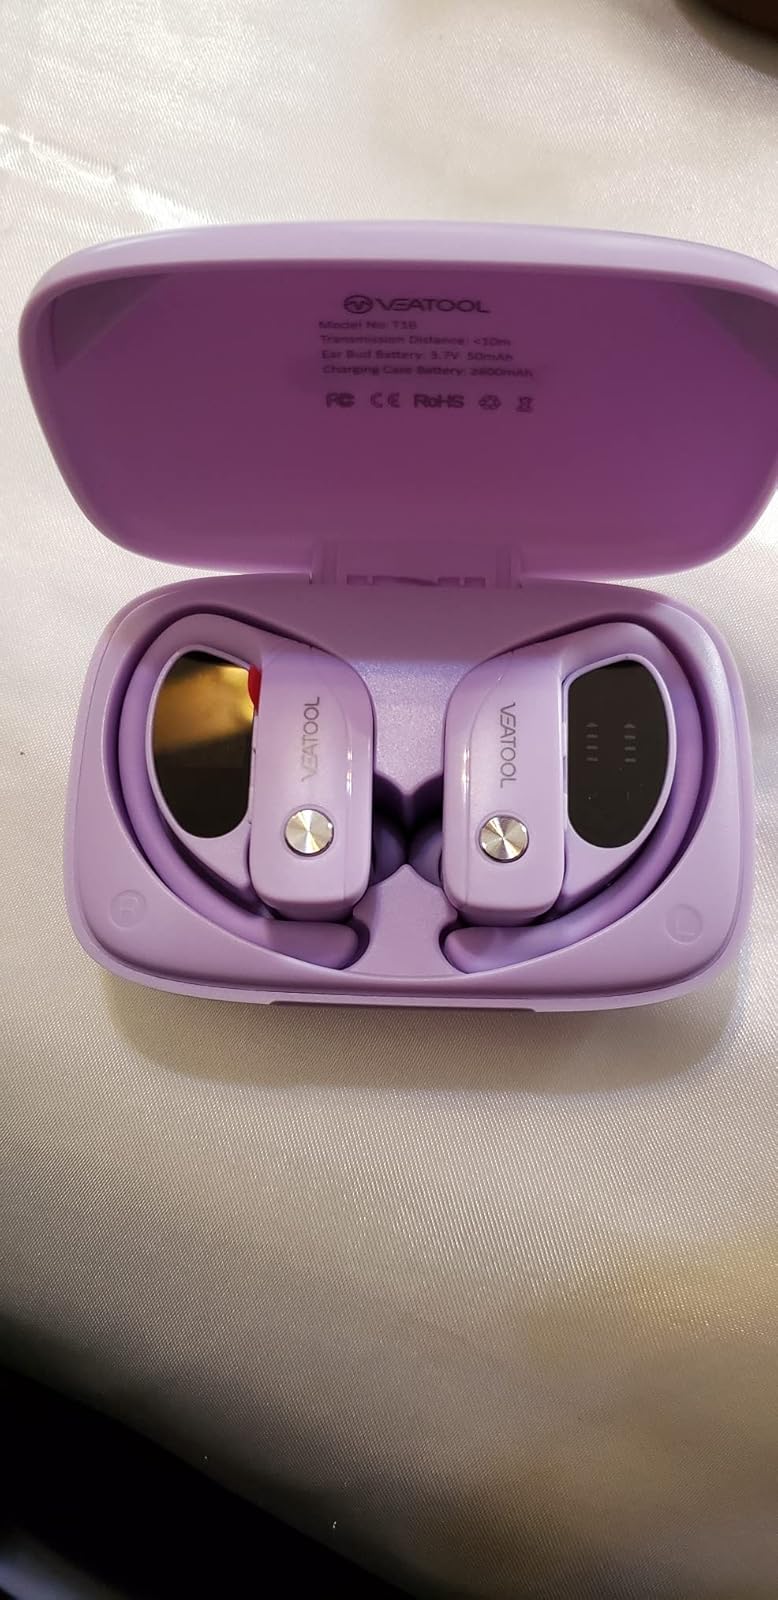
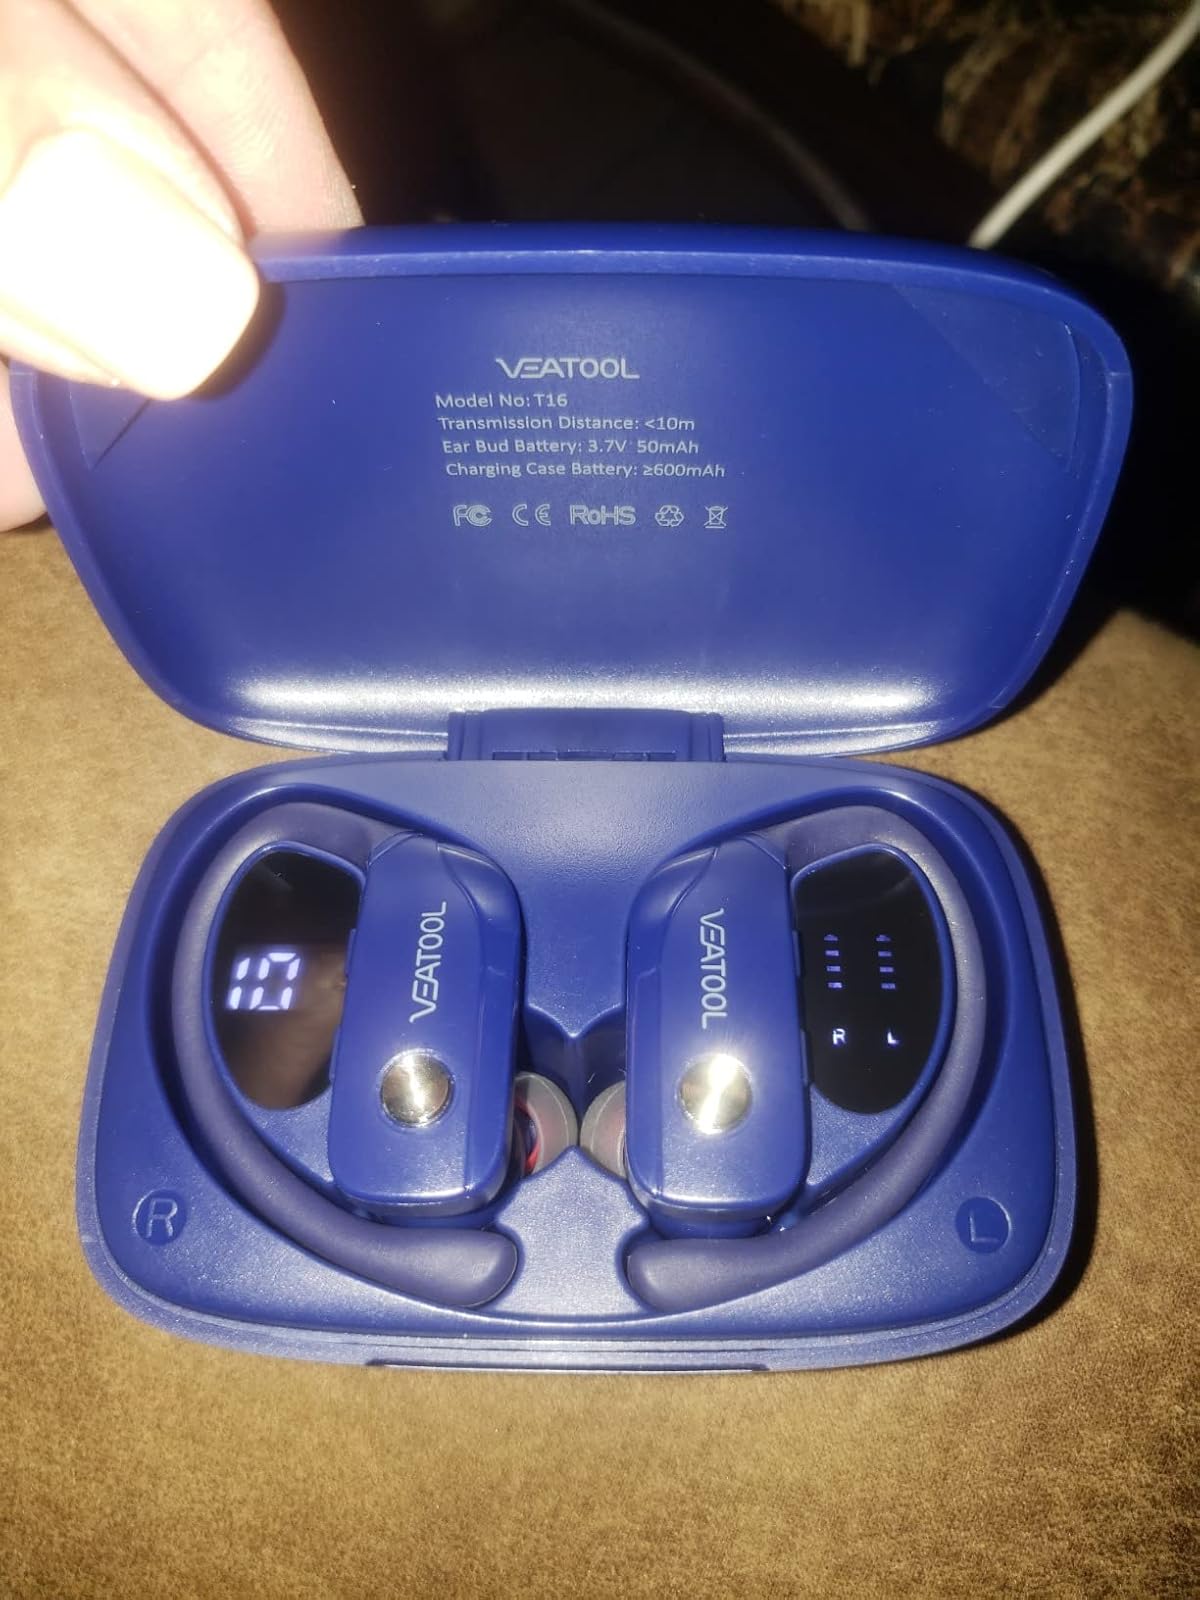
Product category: earbuds
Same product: no